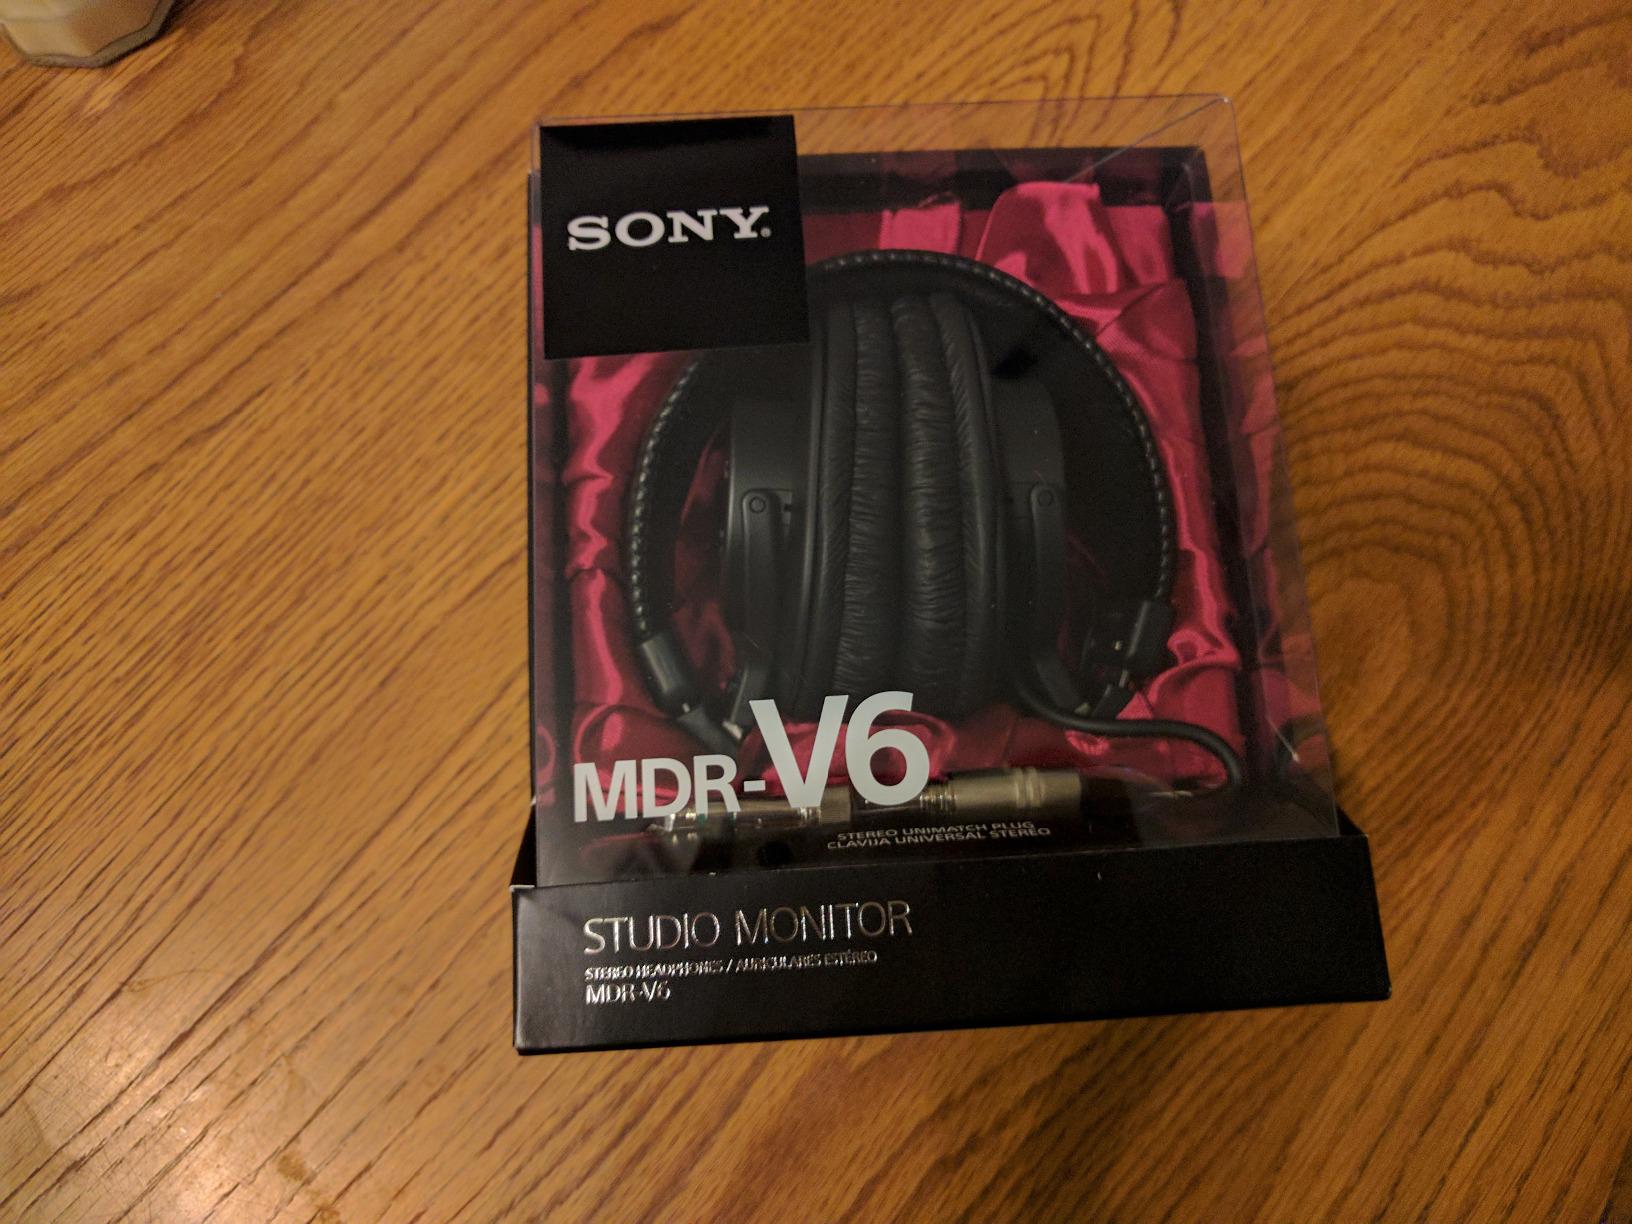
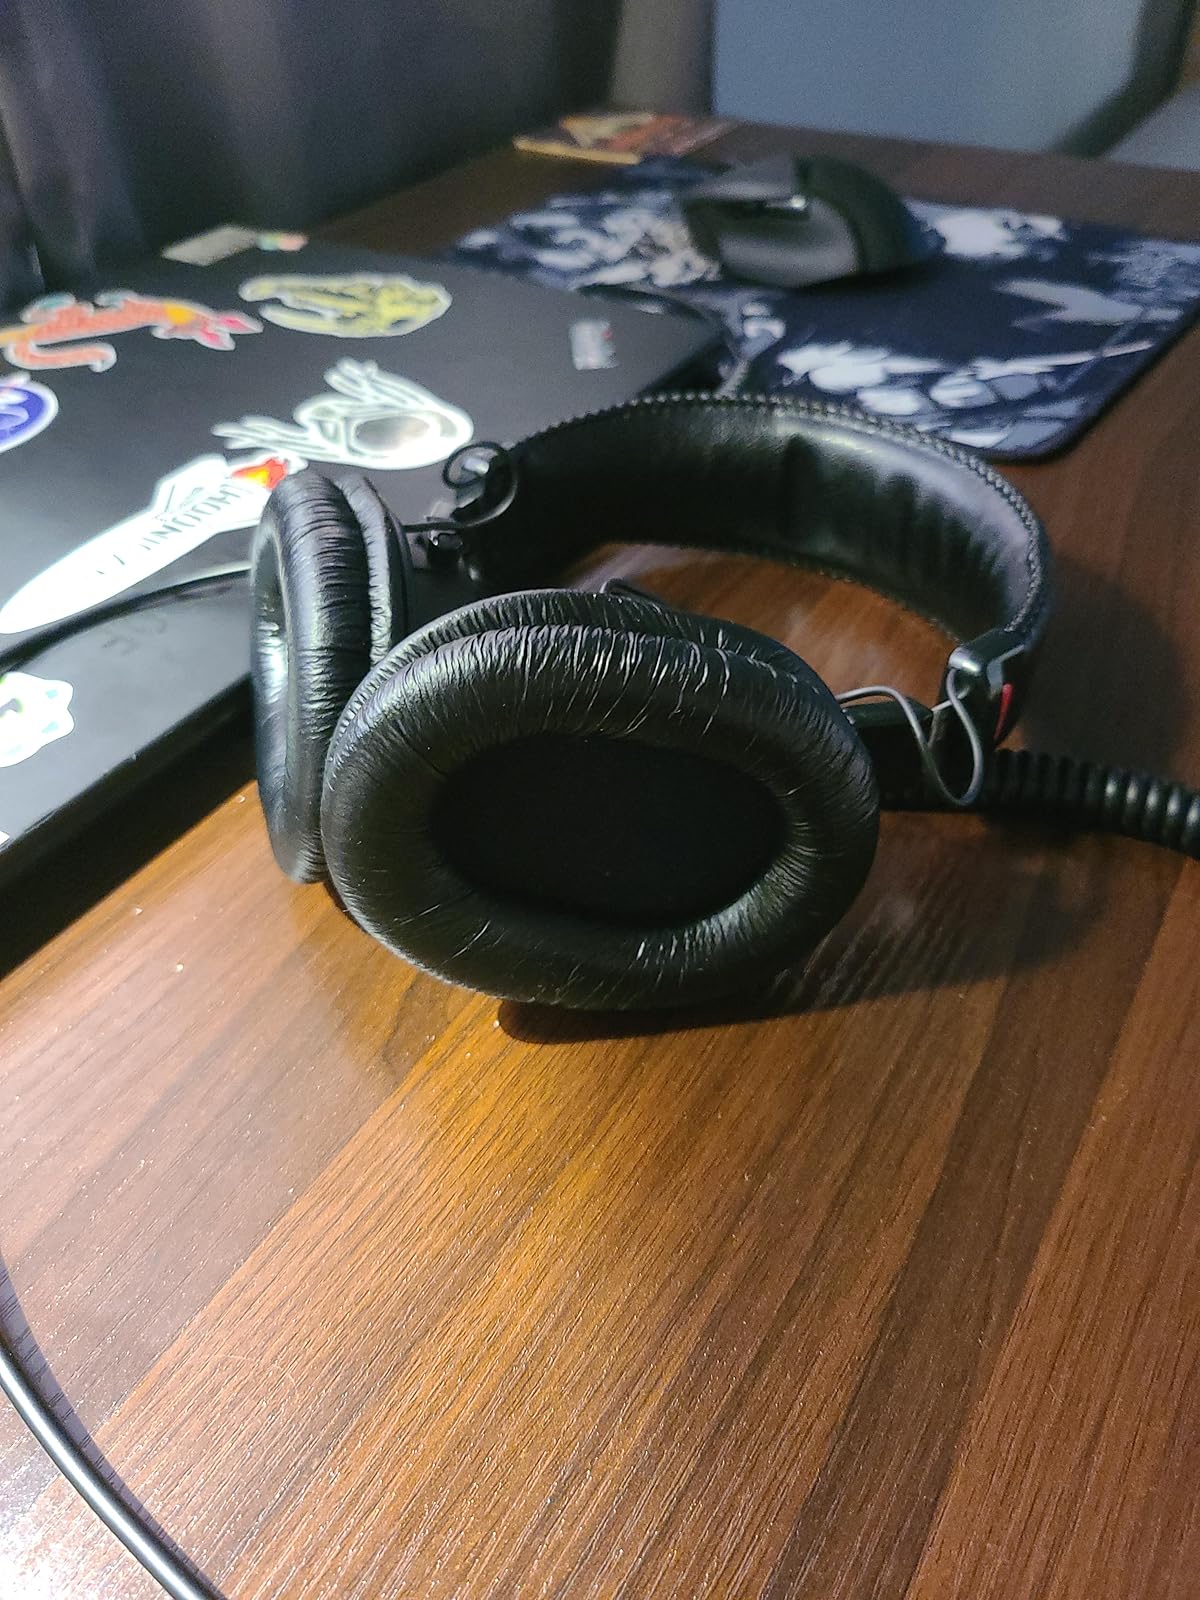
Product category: headphones
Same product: yes